Vancouver

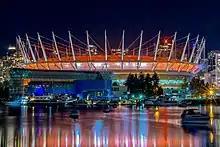
BC Place is a multi-purpose stadium that is home to the BC Lions of the CFL and the Vancouver Whitecaps FC of MLS.

Vancouver is a centre for film and television production. Nicknamed Hollywood North, a distinction it shares with Toronto, the city has been used as a film making location for nearly a century, beginning with the Edison Manufacturing Company. In 2021, $3.6billion was spent on film production in Vancouver. This ranks Vancouver as the largest production hub in Canada and the 3rd largest in North America, behind Los Angeles and New York City.